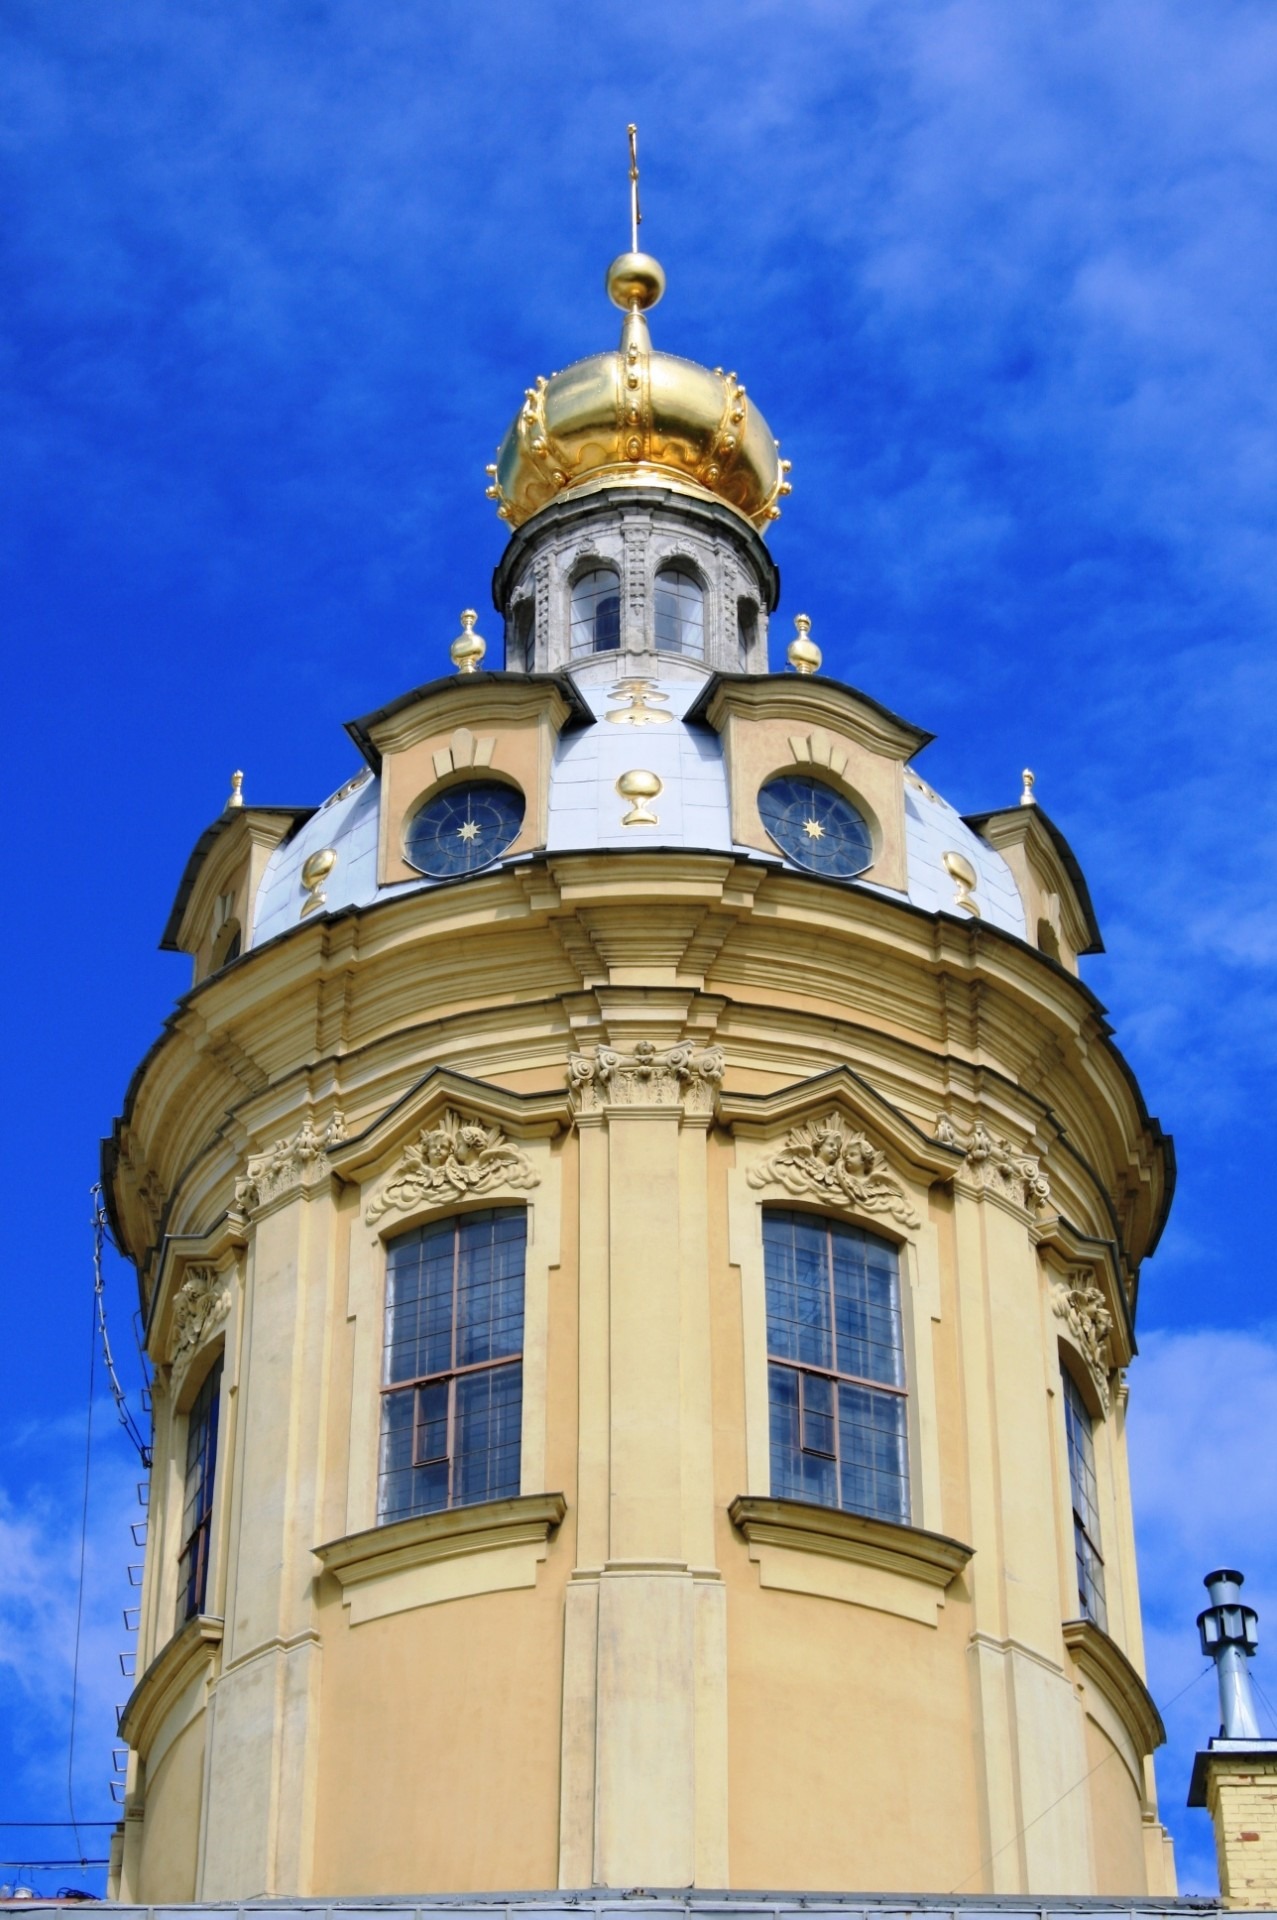
architecture, white, building, golden, tower, landmark, facade, blue, church, cathedral, place of worship, bell tower, ornate, spire, steeple, basilica, dome, cupola, pale yellow